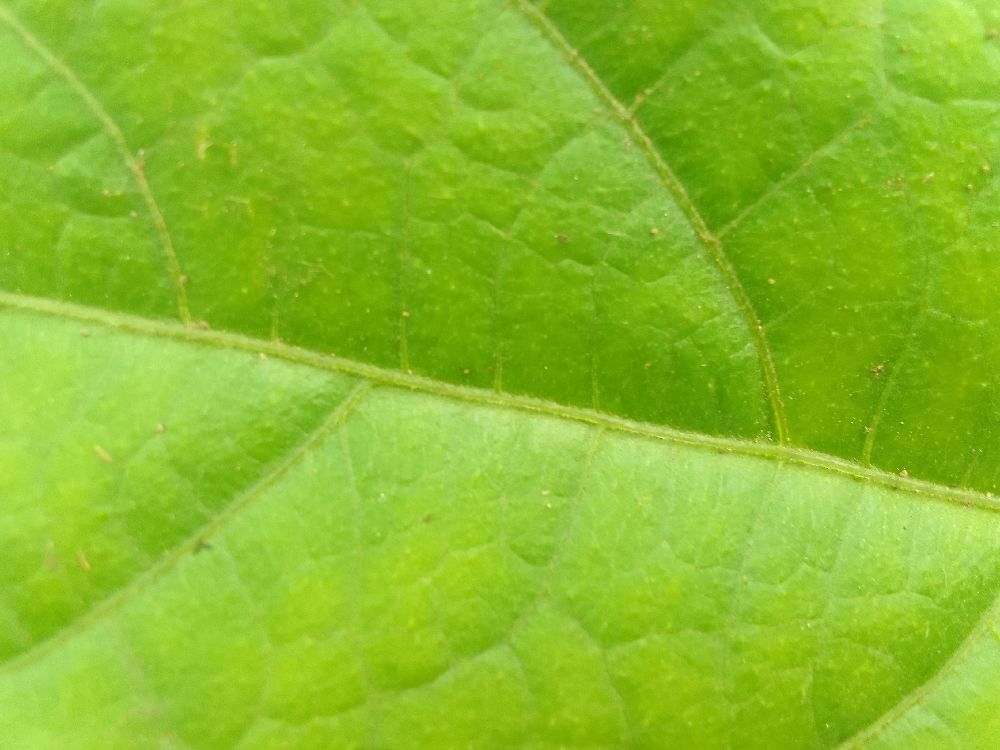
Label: healthy